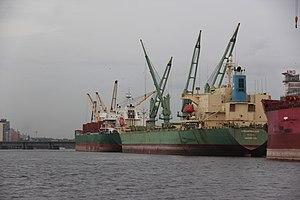
Bateau ""Ocean Princess"" dans la lagune d'Abidjan. This is an image with the theme ""Africa on the Move or Transport"" from: Ivory Coast"